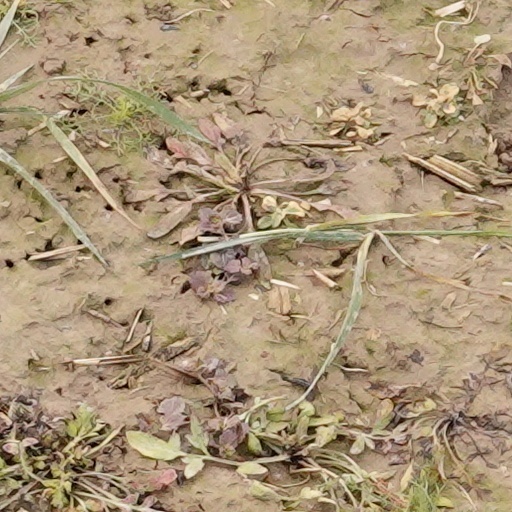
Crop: wheat